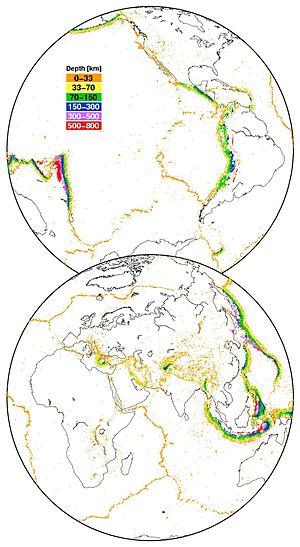
La sismologie ou séismologie, est une discipline scientifique qui étudie les séismes et la propagation des ondes élastiques à l'intérieur de la Terre.